Public open space

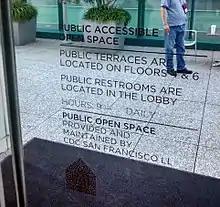
Public Open Space sign in San Francisco (a terrace of a hotel, a privately owned public space)

A public open space is defined as an open piece of land both green space or hard space to which there is public access.